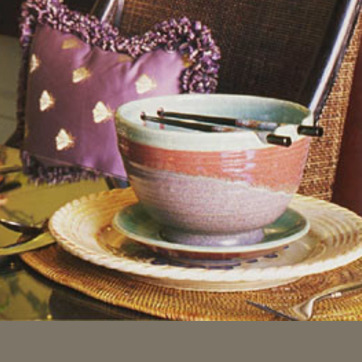
Material: ceramic